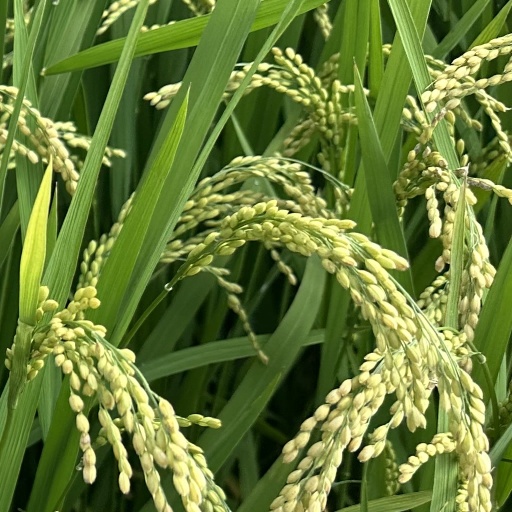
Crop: rice